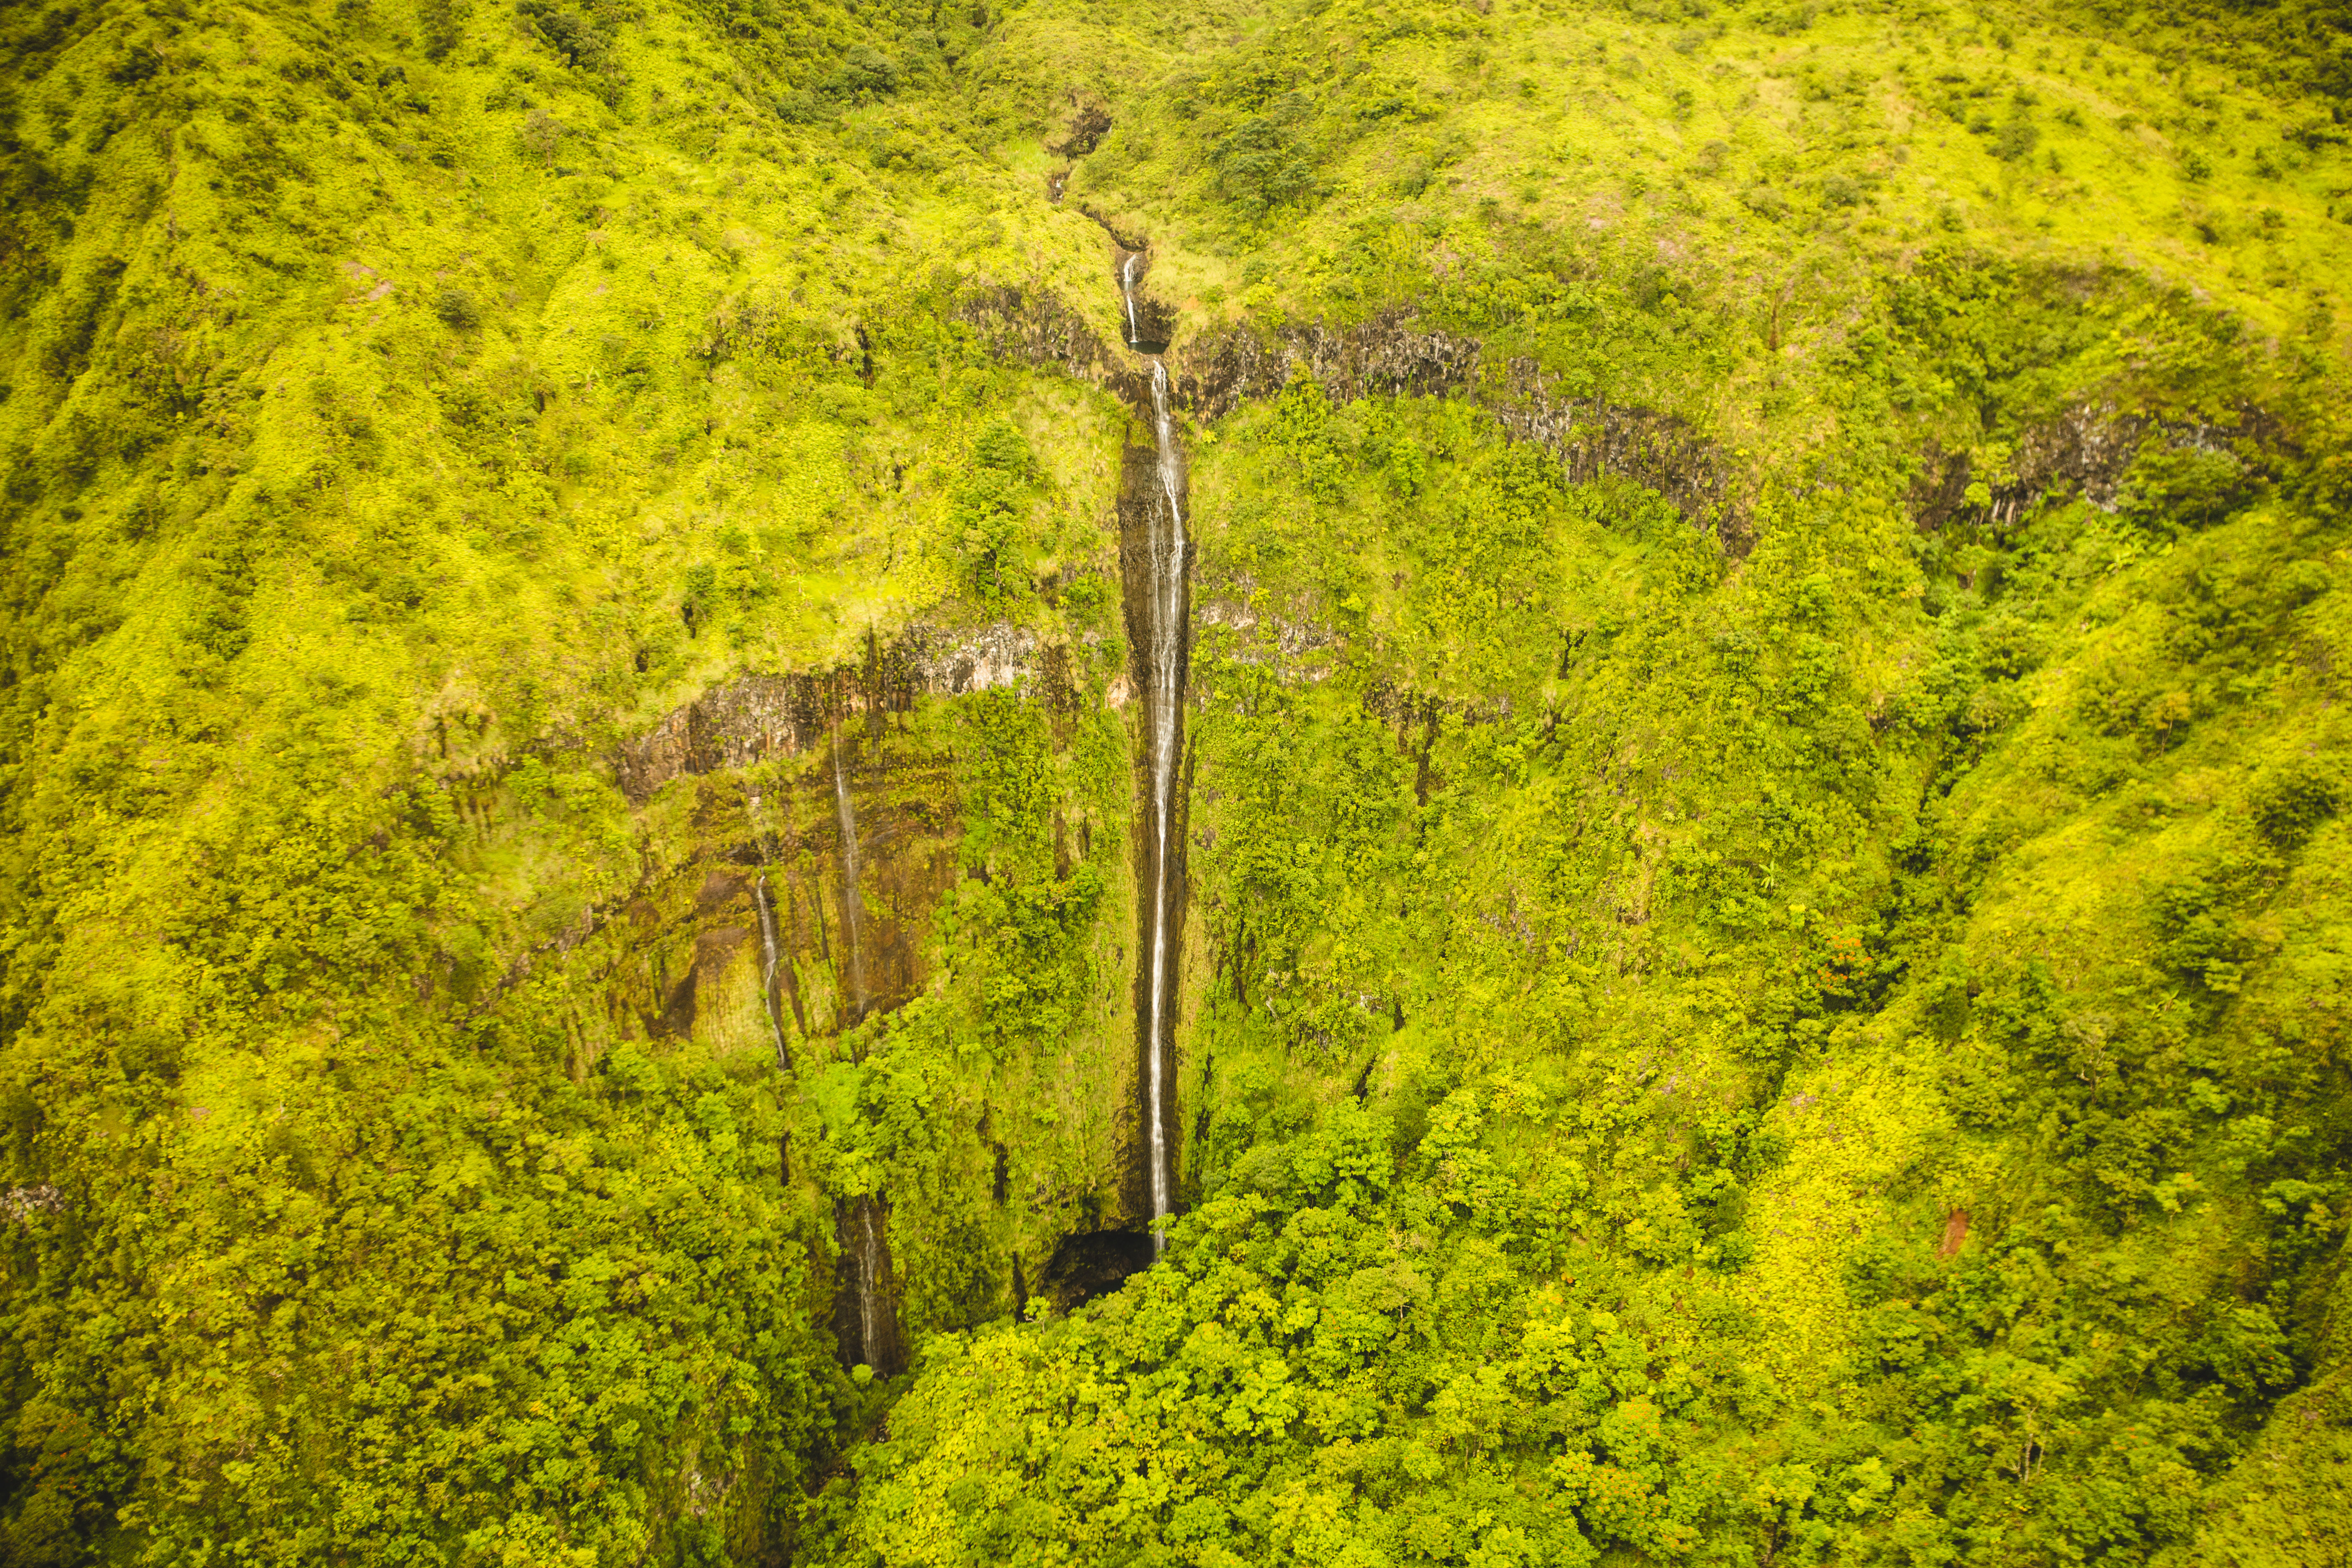
landscape, tree, nature, forest, plant, meadow, sunlight, leaf, flower, moss, green, autumn, yellow, top view, mountains, vegetation, rainforest, deciduous, waterfalls, vista, woodland, habitat, ecosystem, natural environment, woody plant, temperate broadleaf and mixed forest, land plant